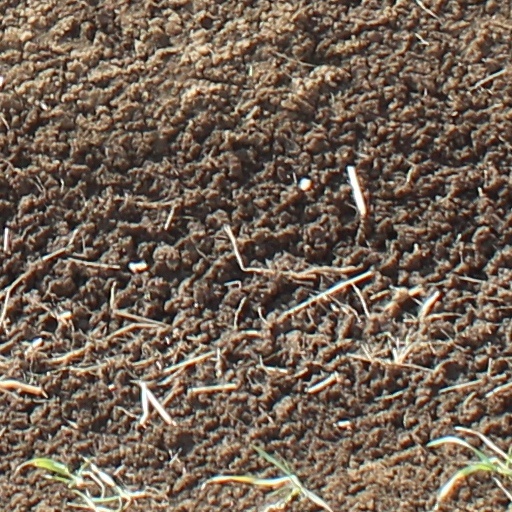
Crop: wheat